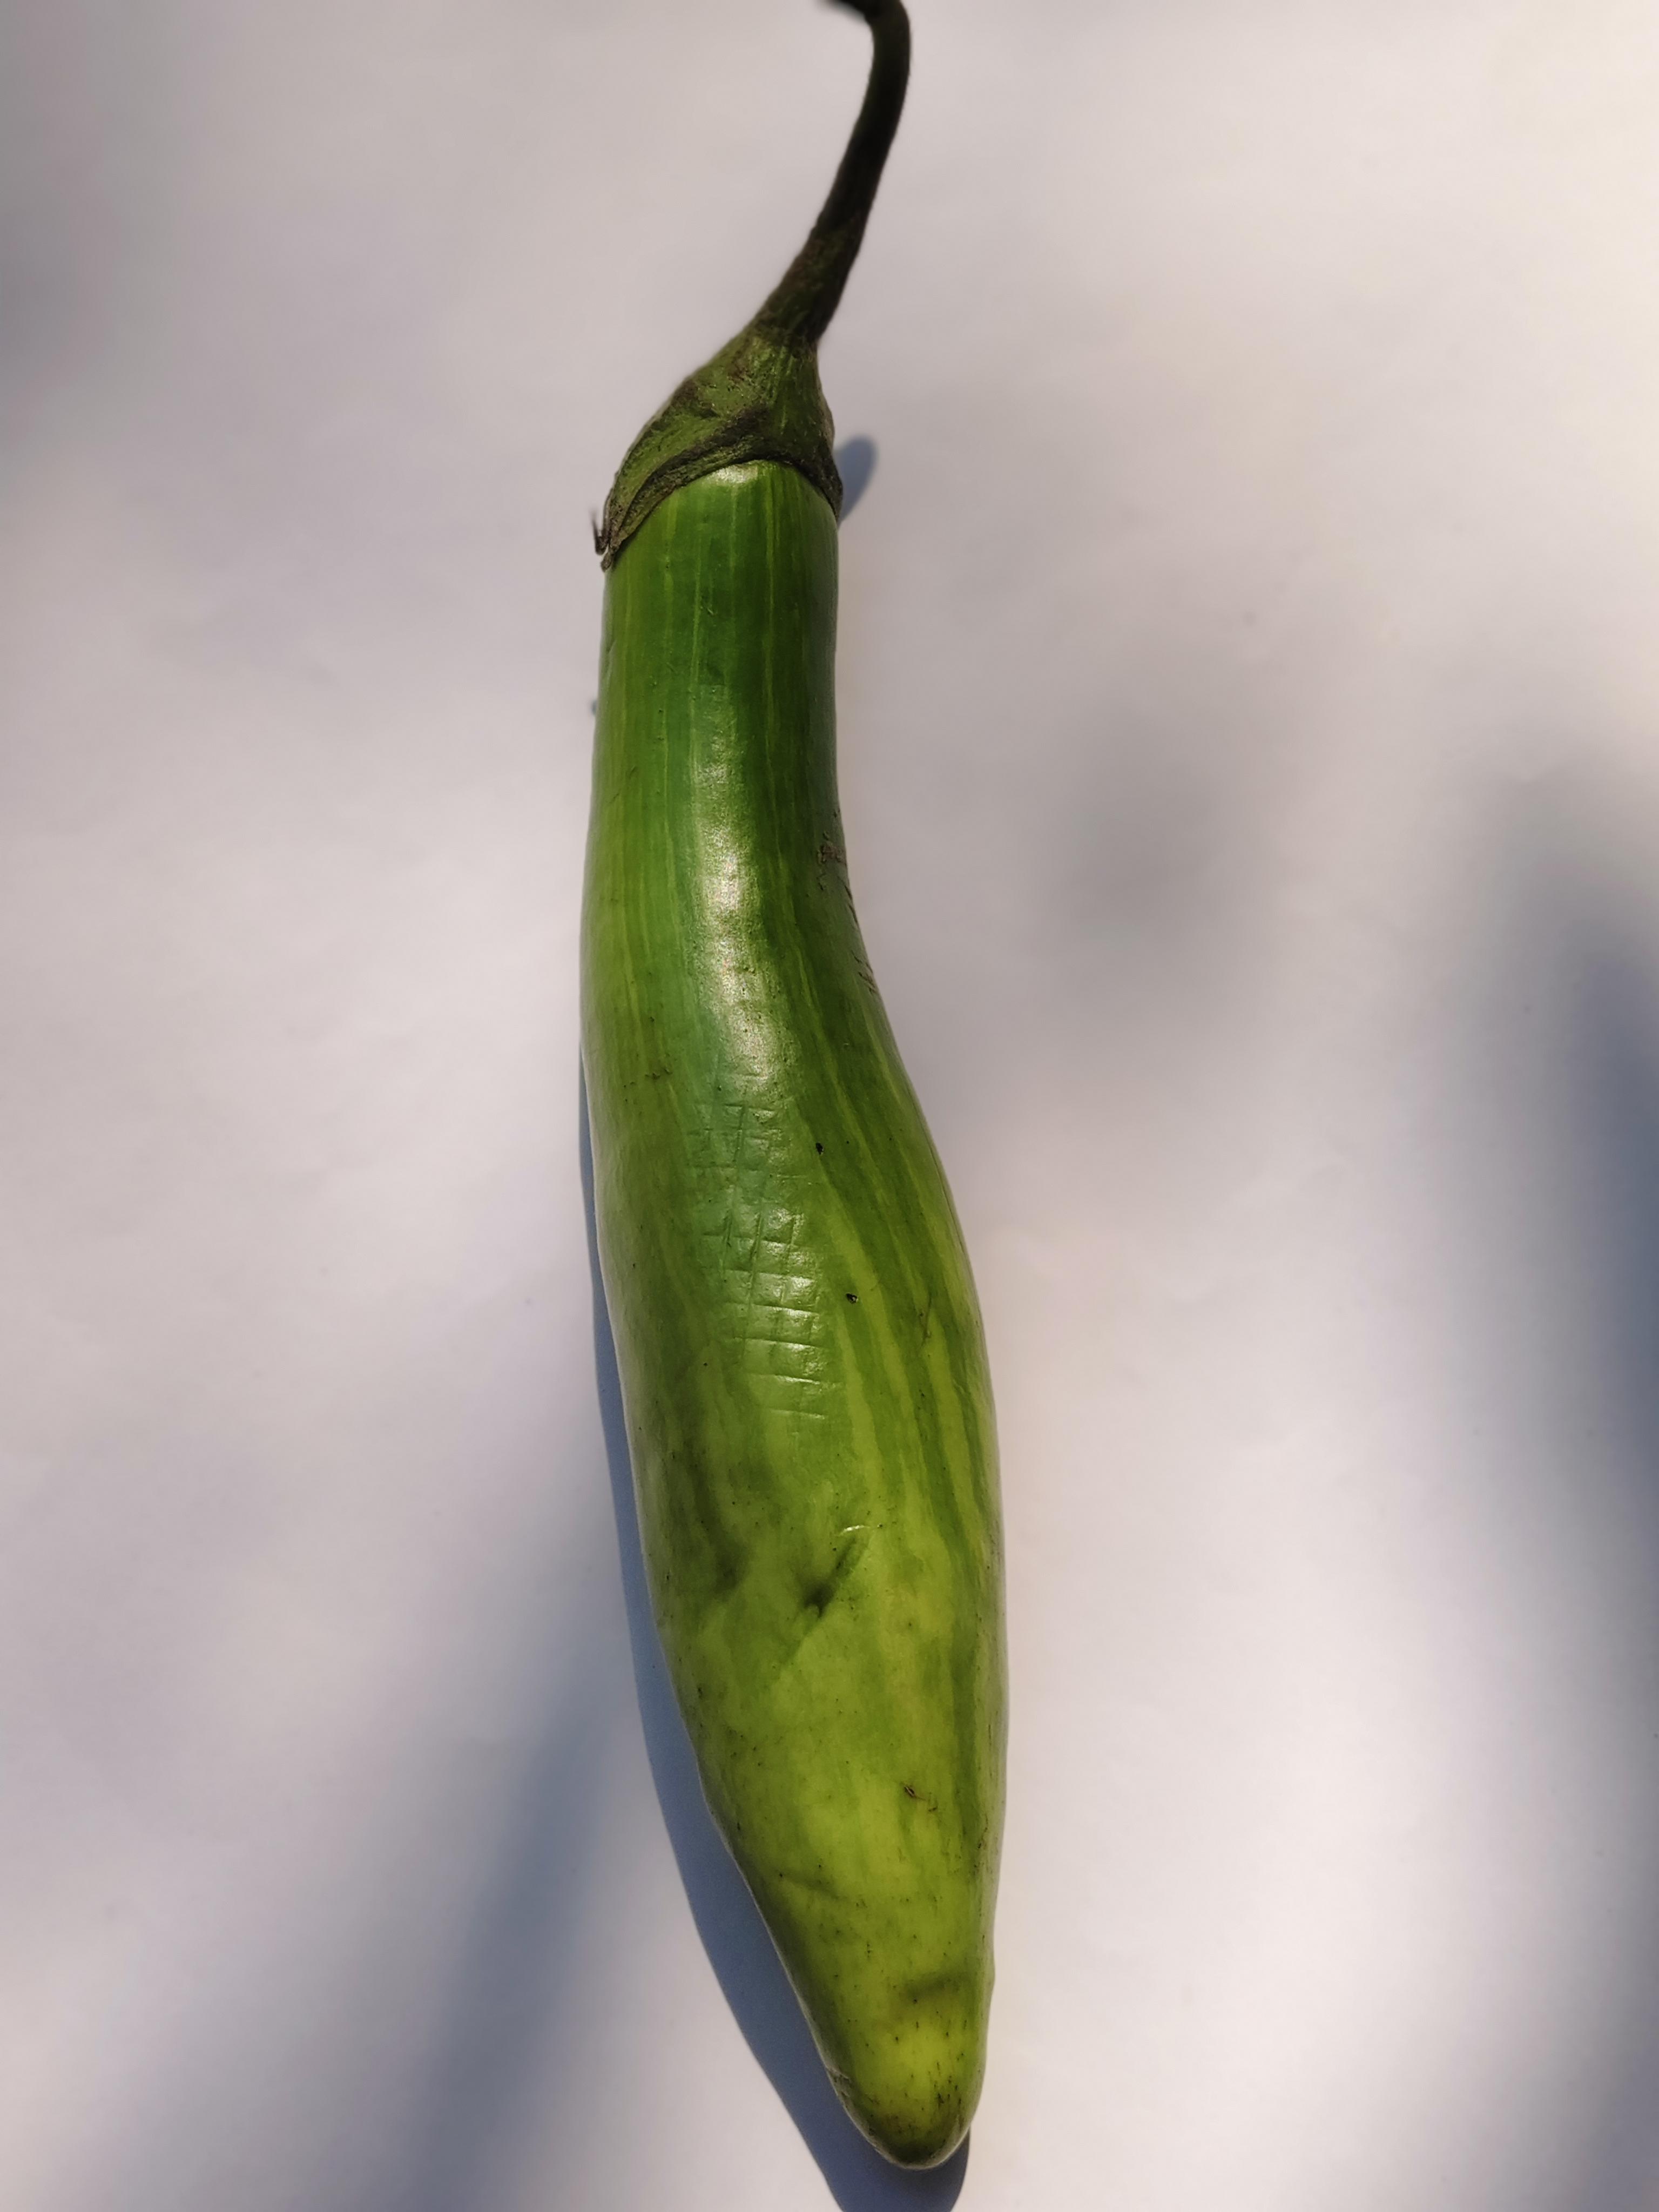
Label: Brinjal